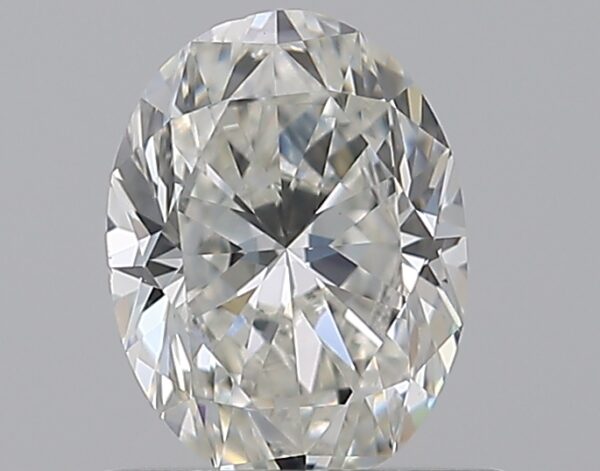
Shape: oval
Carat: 0.7
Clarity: VS2
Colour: H
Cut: VG
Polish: EX
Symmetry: VG
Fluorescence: N
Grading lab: GIA
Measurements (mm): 6.48 x 4.86 x 3.2